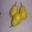
Label: pear